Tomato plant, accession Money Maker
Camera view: horizontal (90 deg, fisheye); turntable rotation: 120 degrees
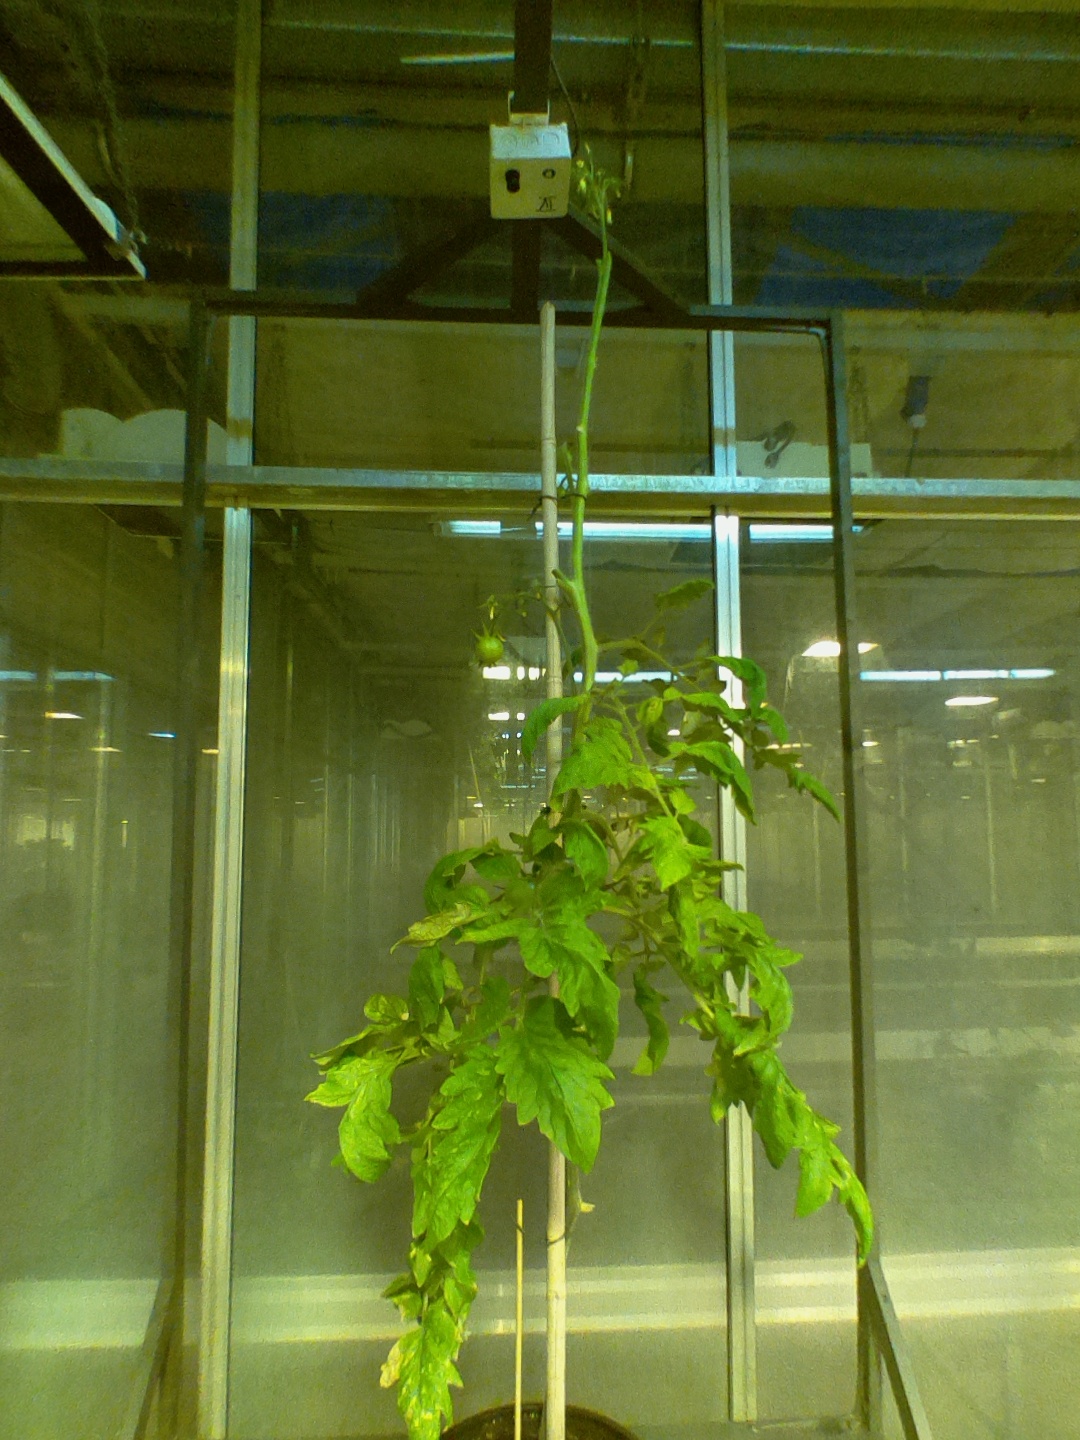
BBCH growth stage 77: 70%-80% of final fruit size